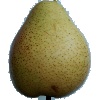
Label: Pear Forelle 1